Michael Seifert (programmer)

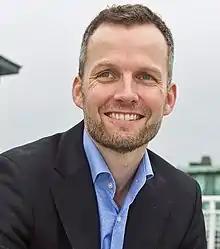

Michael Seifert (born February 1969 in Copenhagen) is a Danish computer programmer, inventor, businessman, and entrepreneur in the IT industry. He is co-developer of DikuMUD, a popular multiplayer text-based role-playing game codebase, and former chief executive officer of Sitecore, a global customer experience management software company, which he co-founded in Copenhagen, Denmark in 2001. In 2013 Seifert won Denmark's annual IT Prize for lifetime achievement in the field of information technology.